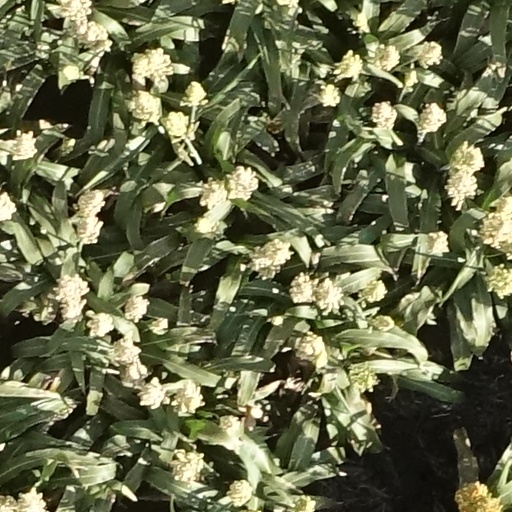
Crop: sorghum